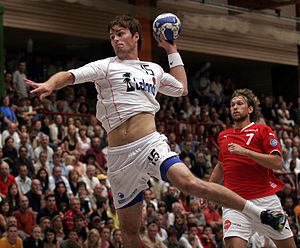
Fredrik Lindahl
Fredrik Lindahl er en svensk håndboldspiller, der spiller for FCK Håndbold i Håndboldligaen. Han vandt DM-guld med klubben i 2008.